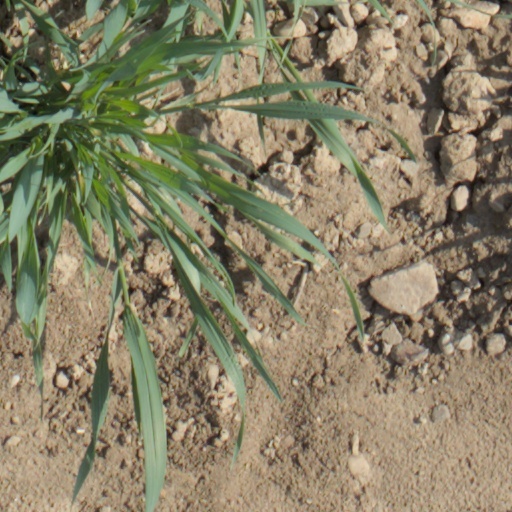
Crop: wheat